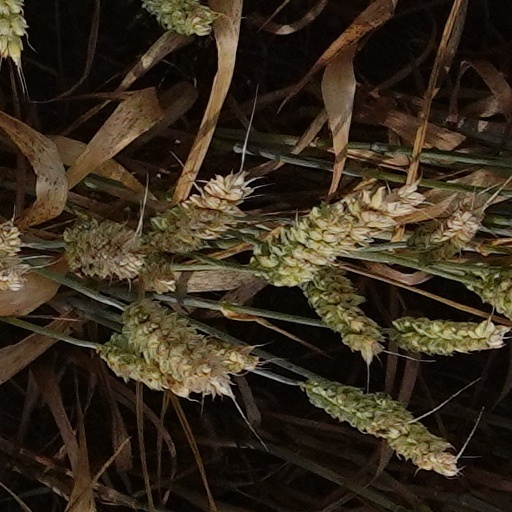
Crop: wheat